Chinook Wines

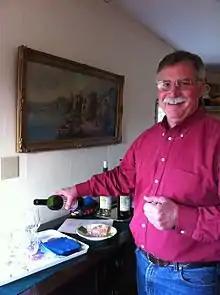
Clay Mackey, co-founder of Chinook.

Raised in Northern California, Kay Simon graduated in 1976 from the enology program at University of California-Davis with a degree in fermentation science after originally entering college to become a nutritionist. After studying in Germany, Simon developed an interest in beer making. While studying brewing she took some winemaking courses at Davis and eventually switched to wine because she found it more "interesting". While at UC-Davis, Simon was one of only 3 female winemaking students in a class of 45.